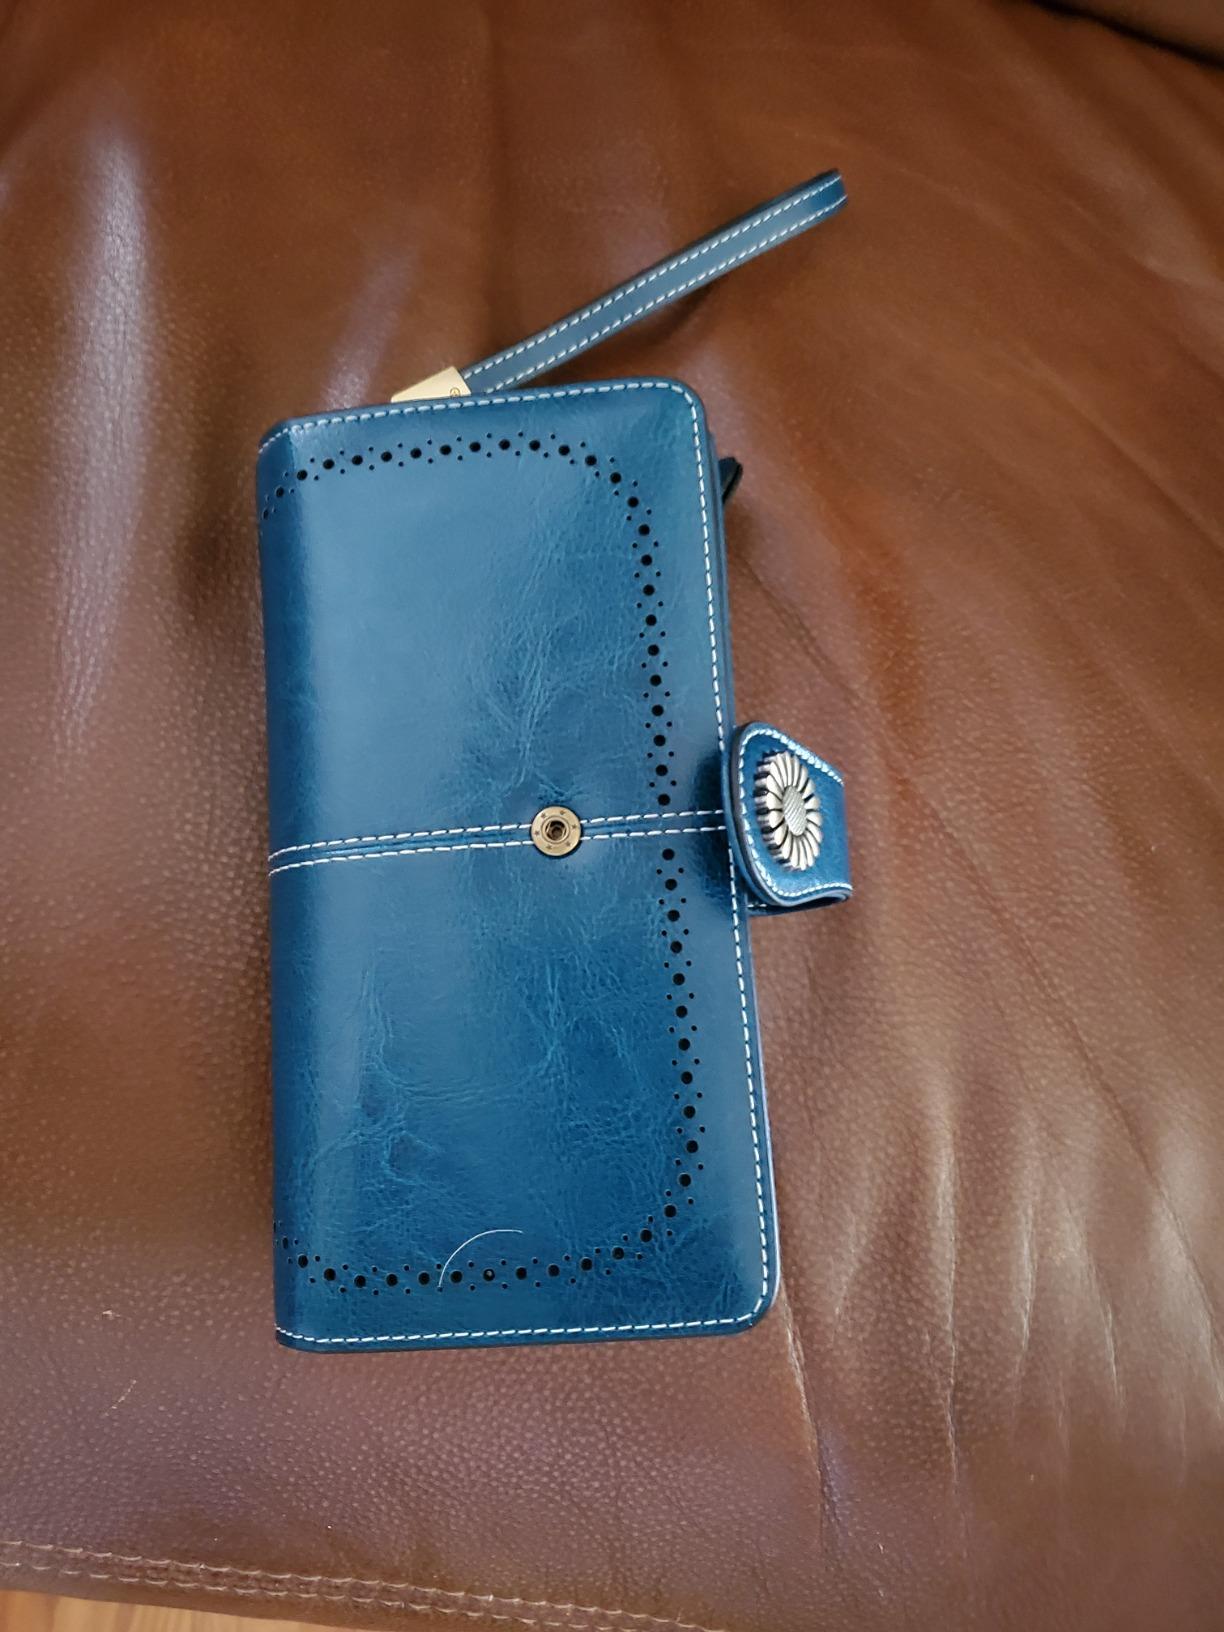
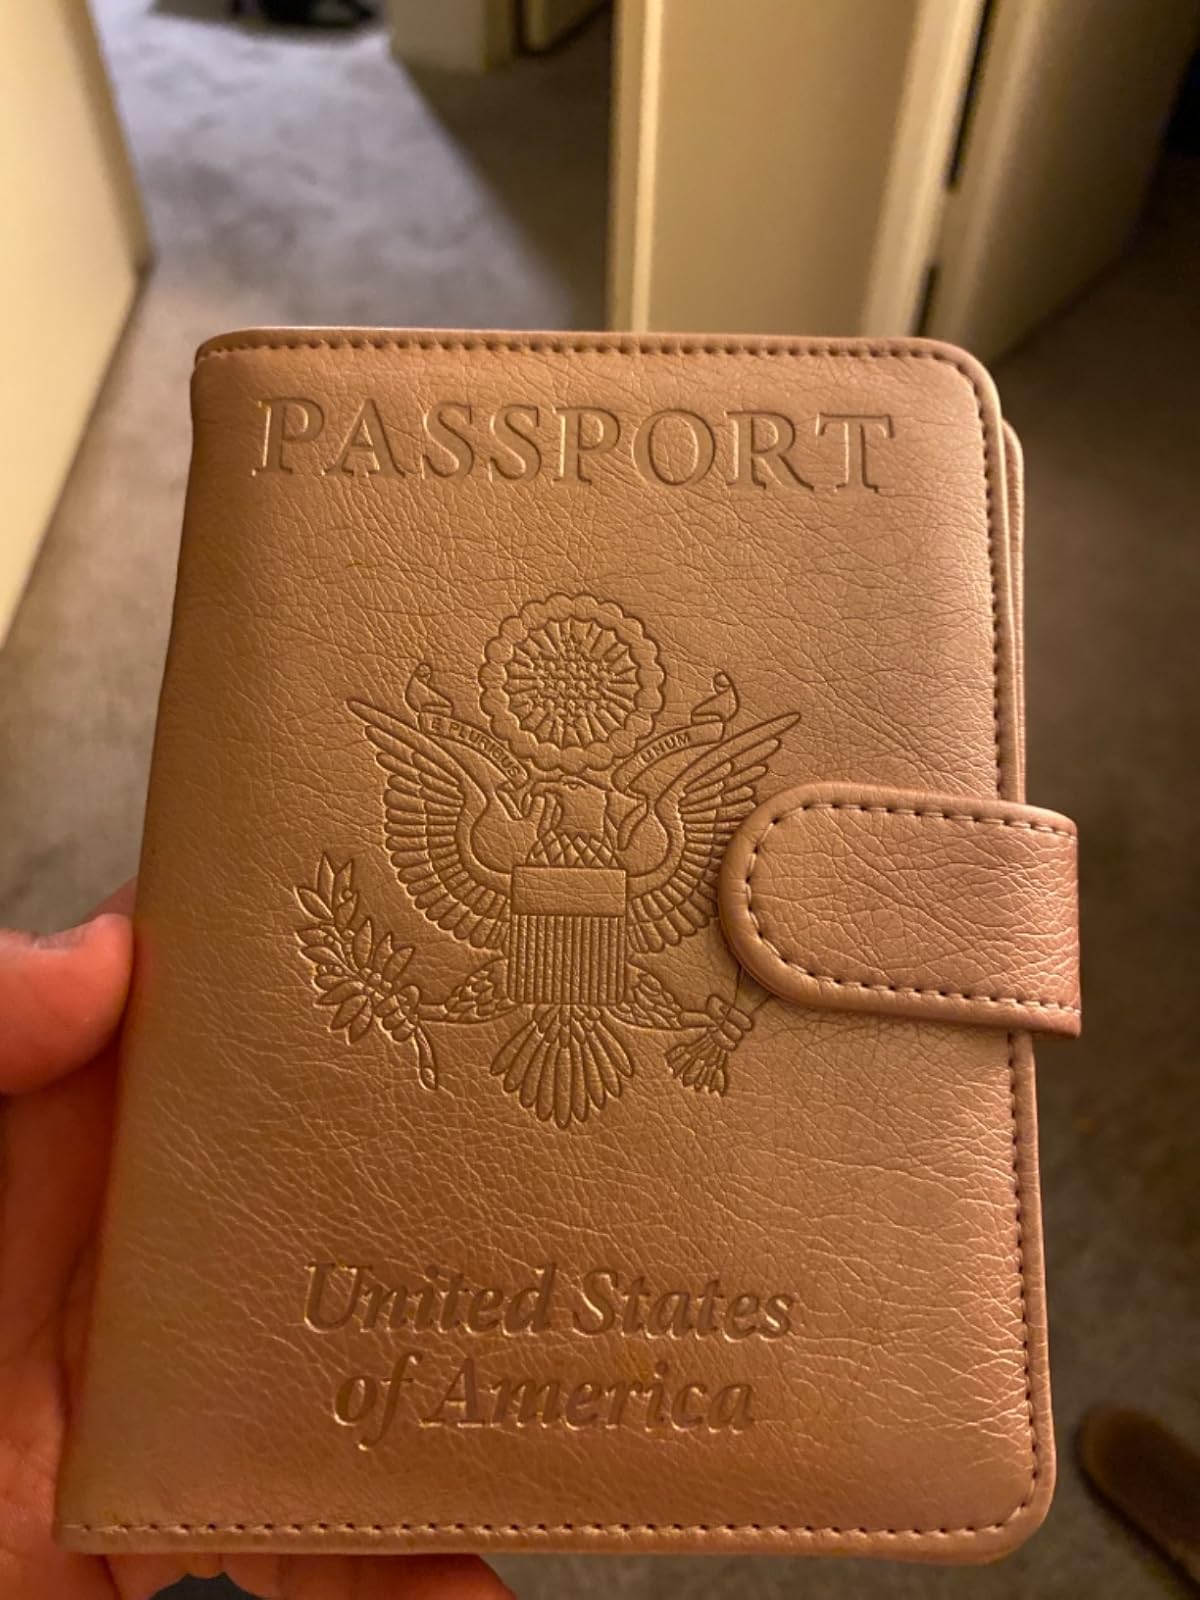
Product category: accessories_wallet
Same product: no